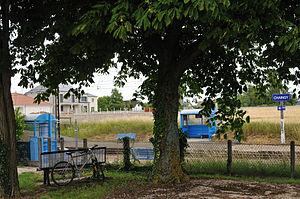
Gare de Chaingy-Fourneaux-Plage, Loiret, France
La gare de Chaingy-Fourneaux-Plage est une gare ferroviaire française de la ligne de Paris-Austerlitz à Bordeaux-Saint-Jean, située sur le territoire de la commune de Chaingy, dans le département de Loiret, en région Centre-Val de Loire.